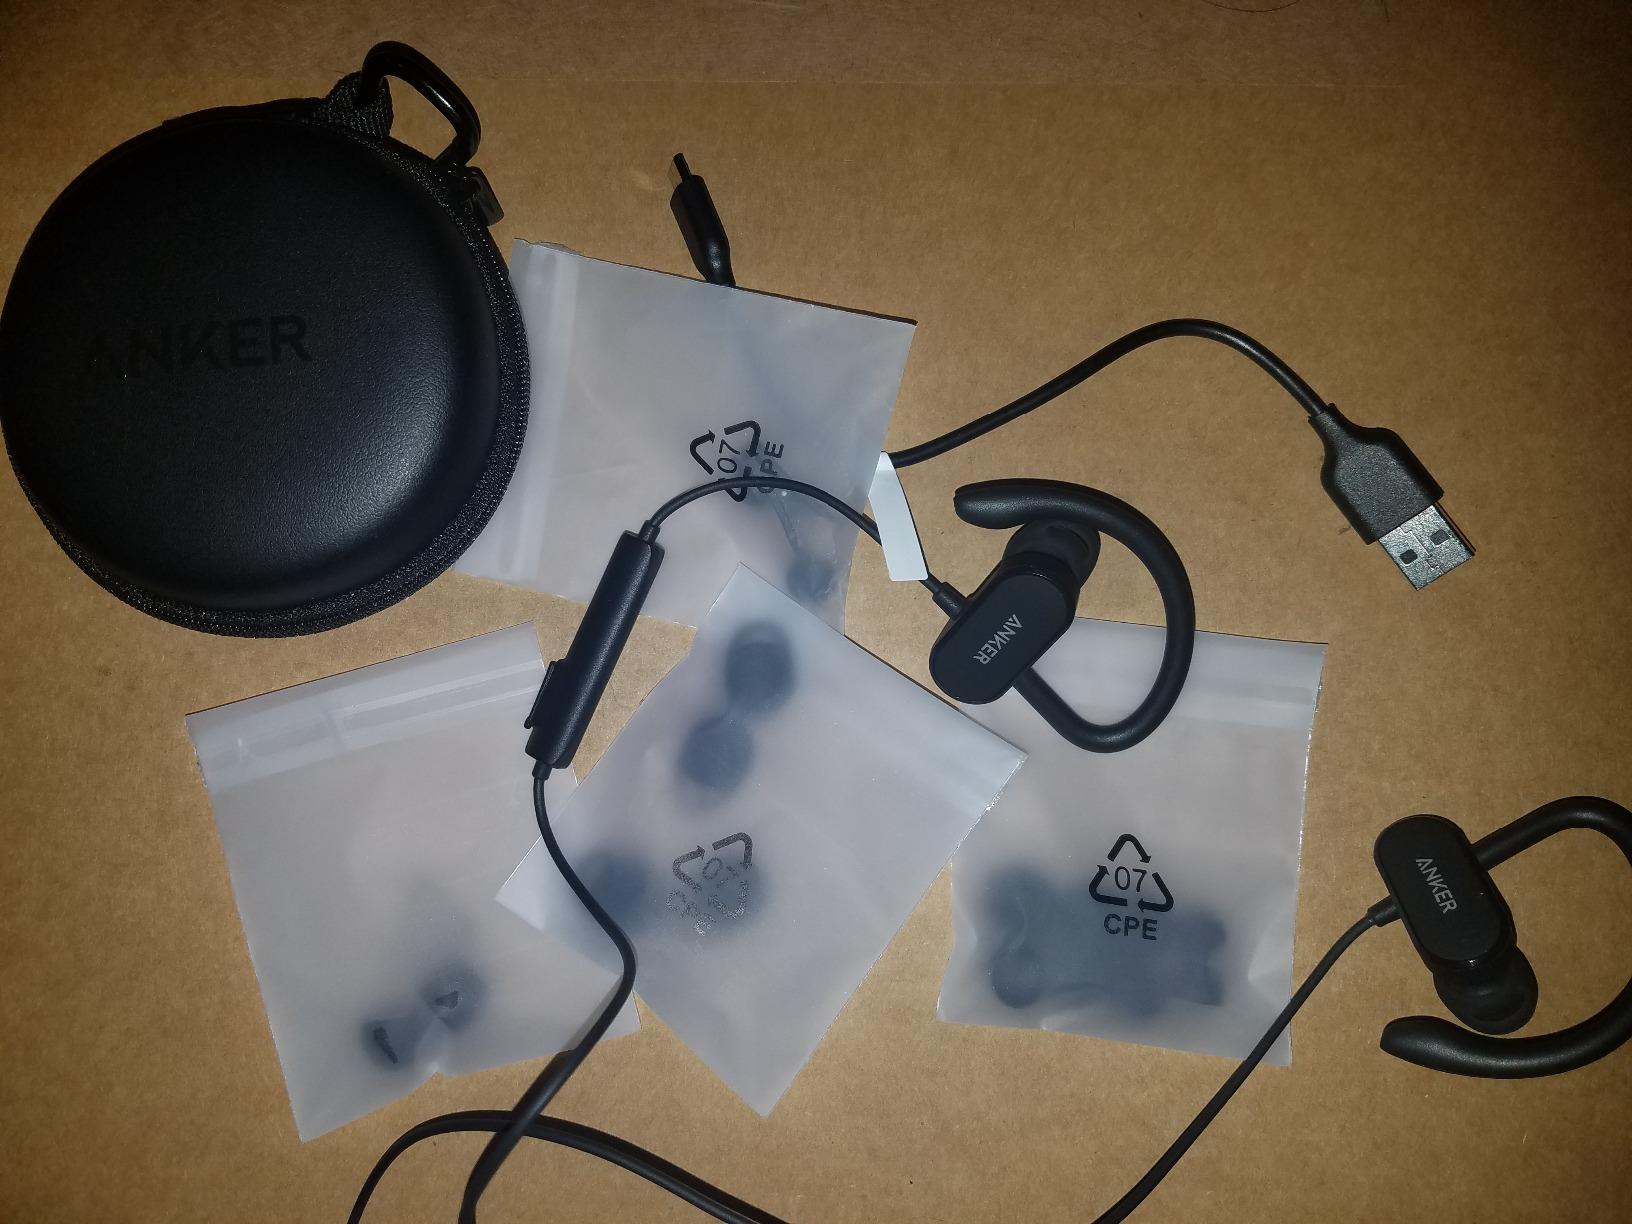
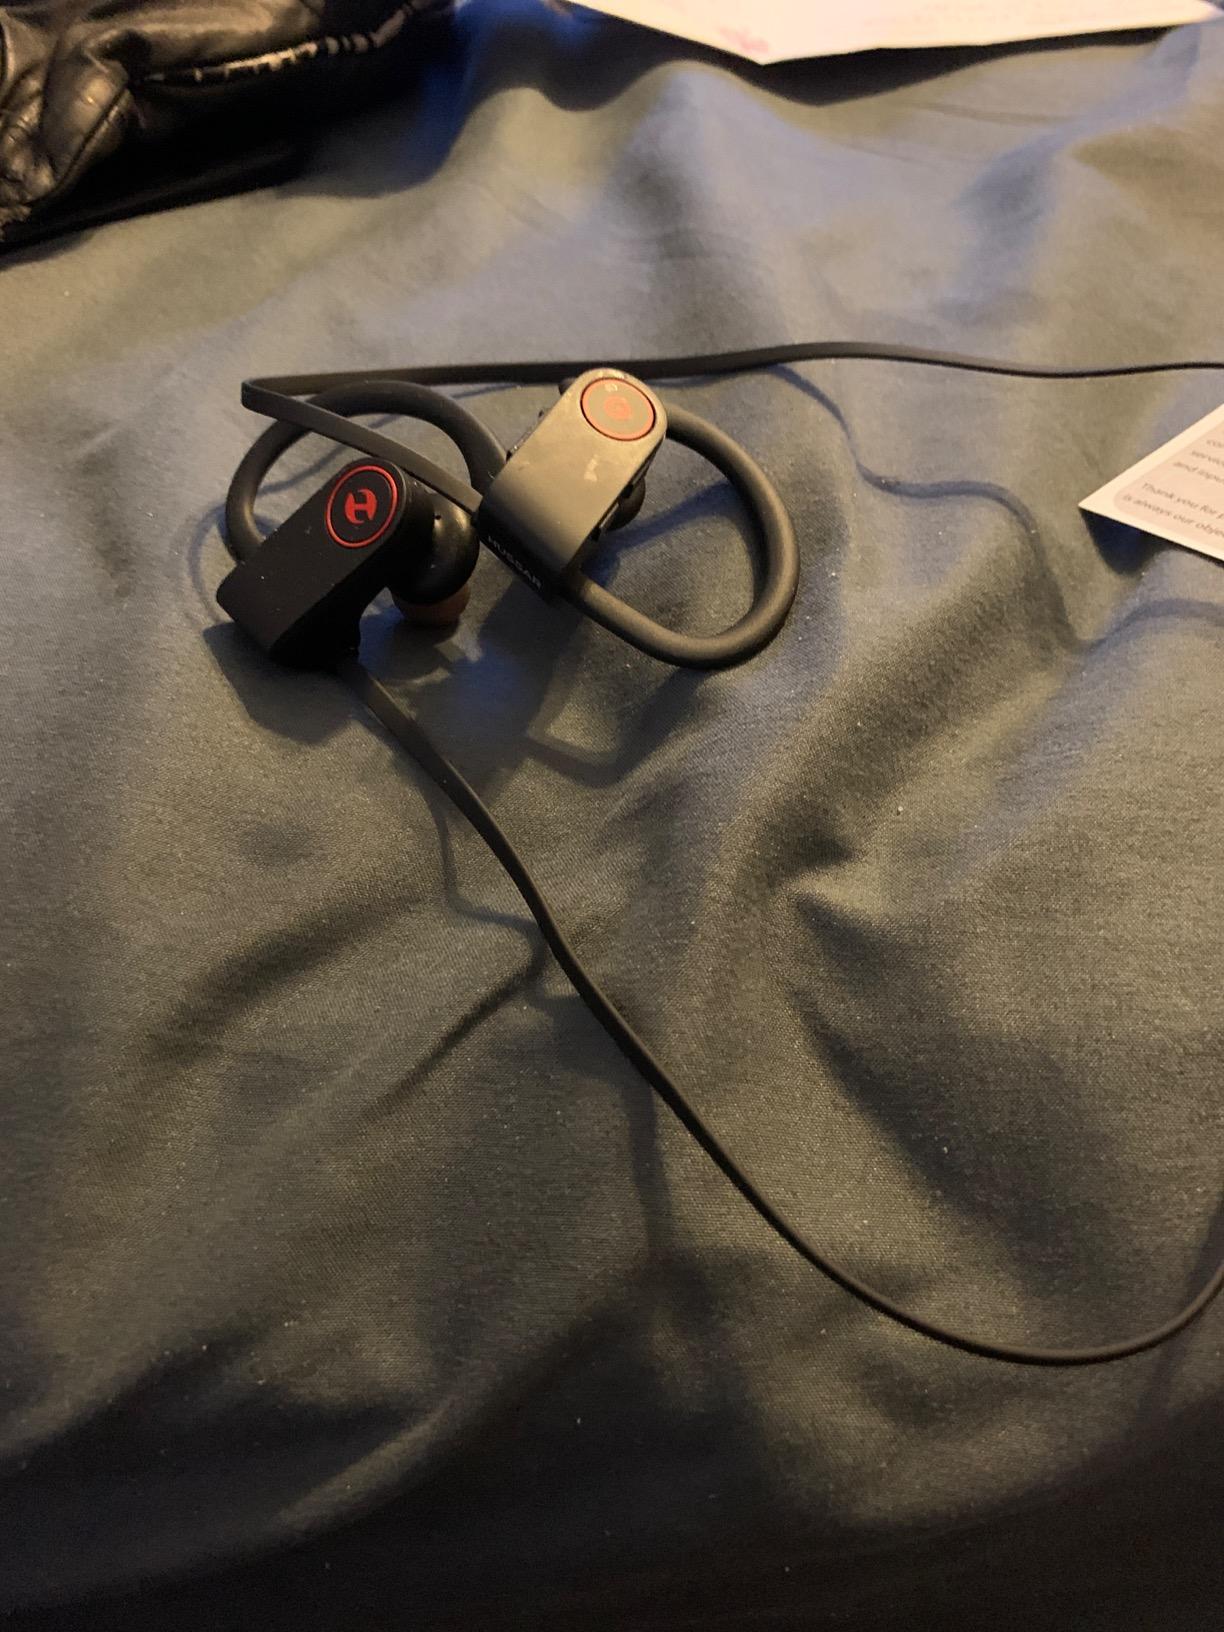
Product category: headphones
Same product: no